Teicoplanin

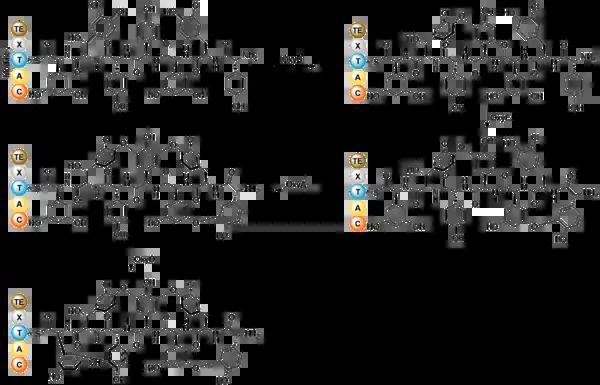
Oxidative cross-linkings steps during teicoplanin biosynthesis, catalysed by cytochrome P450 oxidases OxyB, E, A and C.

Specific glycosylation has been shown to occur after the formation of the heptpeptide aglycone. Three separate glycosyl transferases are required for the glycosylation of the teicoplanin aglycone. Tei10* catalyses the addition of GlcNAc to residue 4, followed by deacetylation by Tei2*. The acyl chain (produced by the action of Tei30* and Tei13*) is then added by Tei11*. Tei1 then adds a second GlcNAc to the β-hydroxyl group of residue 6, followed by mannosylation of residue 7 catalysed by Tei3*.